Blind contour drawing

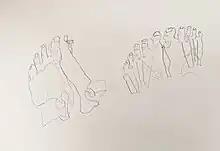

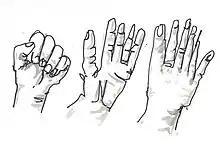

Blind contour drawing is a drawing exercise, where an artist draws the contour of a subject without looking at the paper. The artistic technique was introduced by Kimon Nicolaïdes in "The Natural Way to Draw", and it is further popularized by Betty Edwards as "pure contour drawing" in "The New Drawing on the Right Side of the Brain".